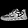
Label: Sneaker